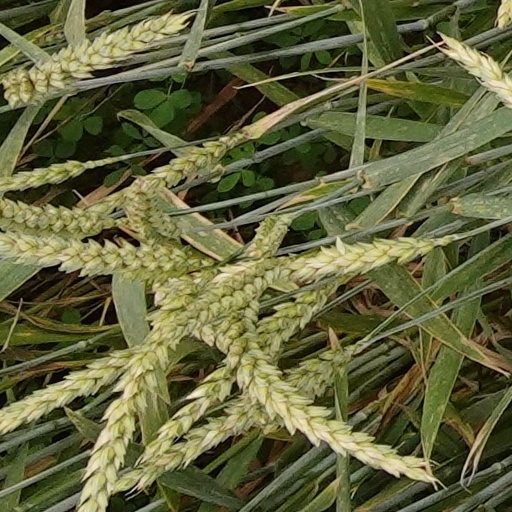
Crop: wheat